Neil Taylor (footballer)

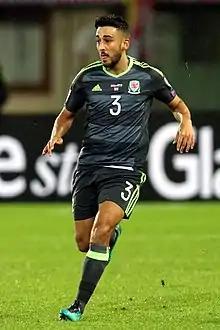
Taylor with Wales in 2016

Neil John Taylor (born 7 February 1989) is a Welsh professional football manager and former player who played as a left-back or left wing-back. He is currently the assistant manager of the Wales national under-21 team.